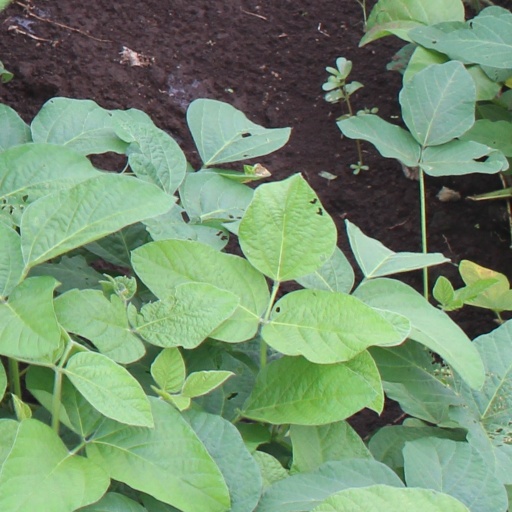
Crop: soybean